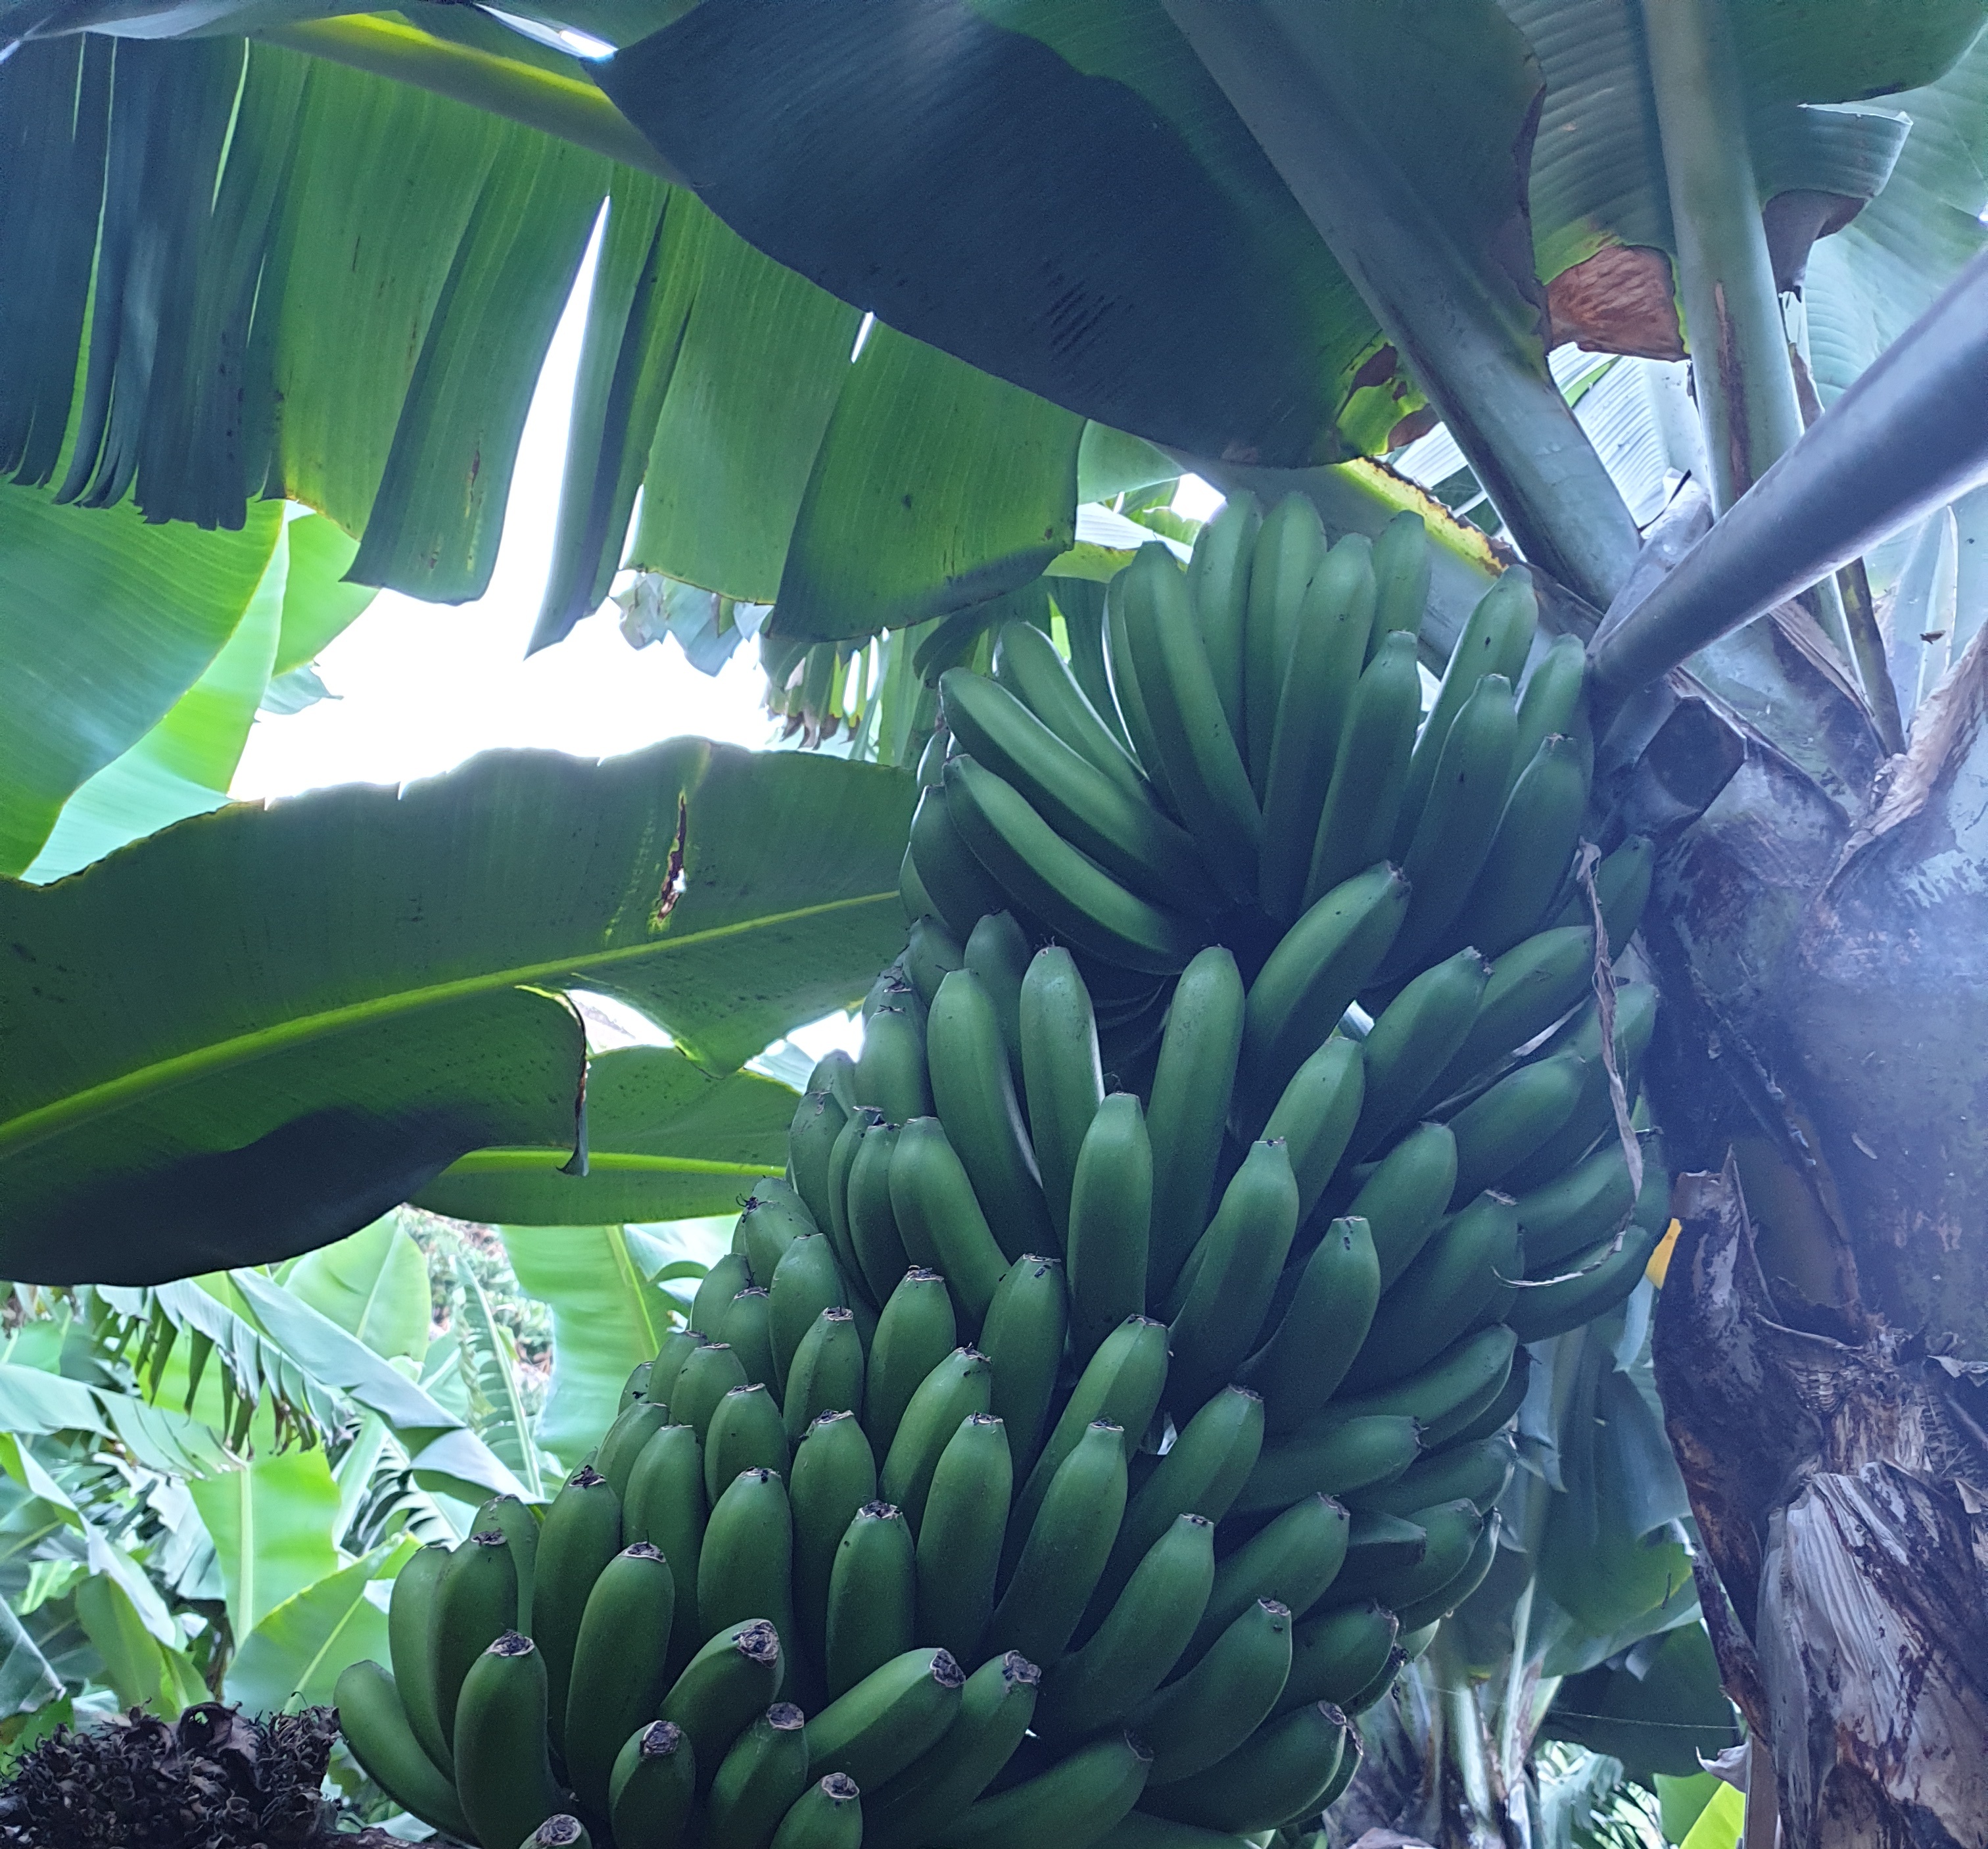
Label: Cut